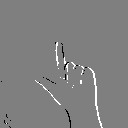
ASL letter: l